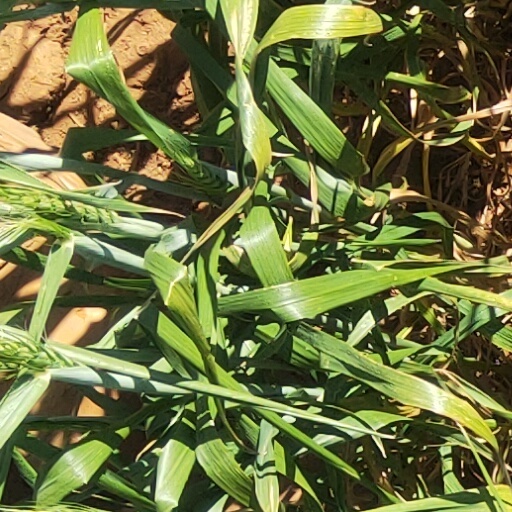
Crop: wheat